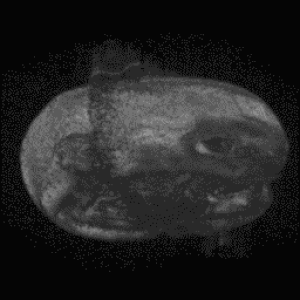
L'imagerie cérébrale désigne l'ensemble des techniques issues de l'imagerie médicale qui permettent d'observer le cerveau, en particulier lorsqu'un individu exécute une tâche cognitive.